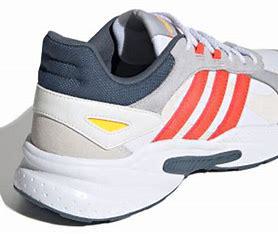
Brand: adidas
Model: neo Adidas NEO Crazychaos Shadow